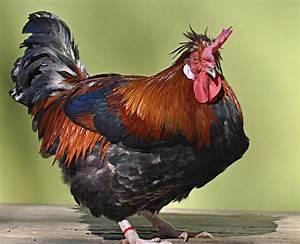
chicken